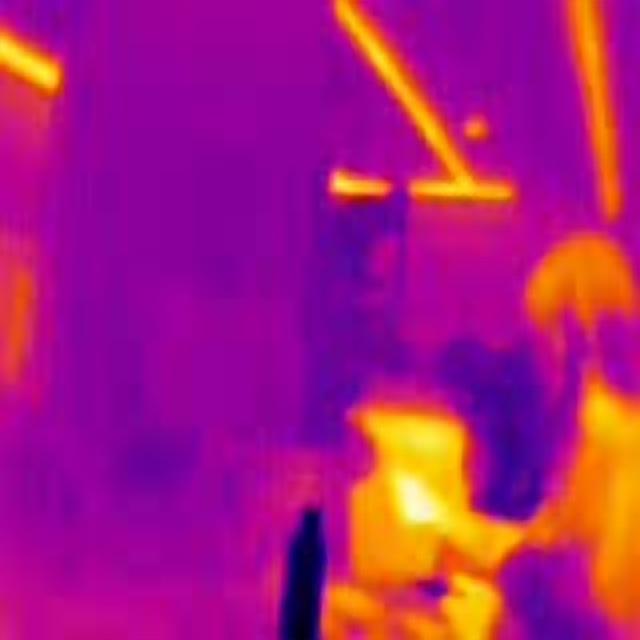
Detected objects:
label: person